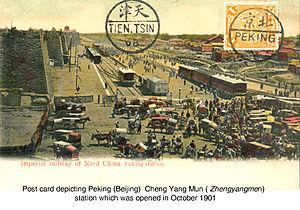
Créé par la loi du 11 juillet 1889, le 5ᵉ régiment du génie, régiment de l'armée de terre spécialisé dans les travaux de voies ferrées, était basé au camp des Matelots à Versailles, raccordé au réseau ferré en gare de Versailles-Matelots. Il appartenait, en dernier lieu, à la brigade du génie spécialisée dans les travaux lourds.
La gare de Pékin ou gare de Beijing est l'une des trois grandes gares ferroviaires de Pékin. Construites dans le style traditionnel de l'architecture chinoise sur les plans des architectes Yang Tingbao et Chen Dengao, elle fut ouverte en 1959.